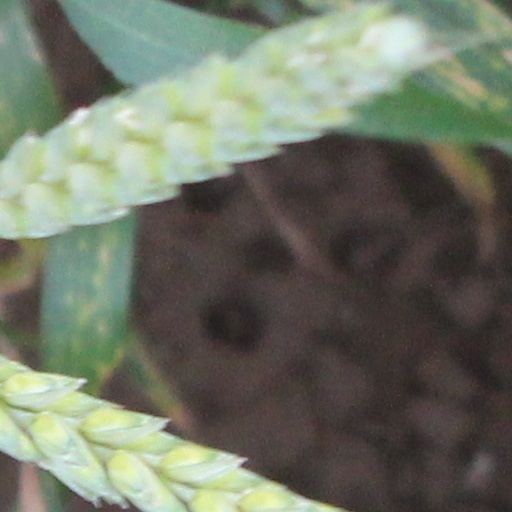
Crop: wheat